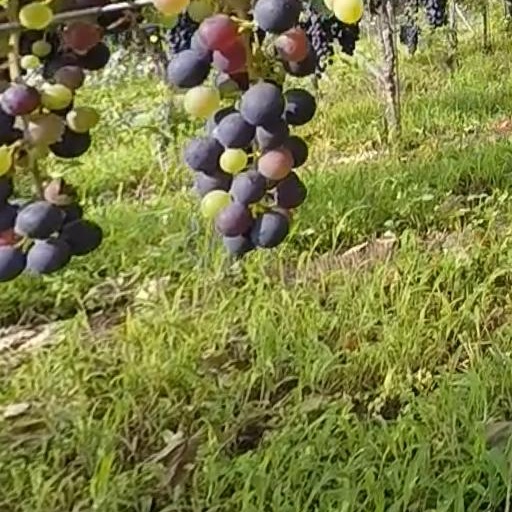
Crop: grape